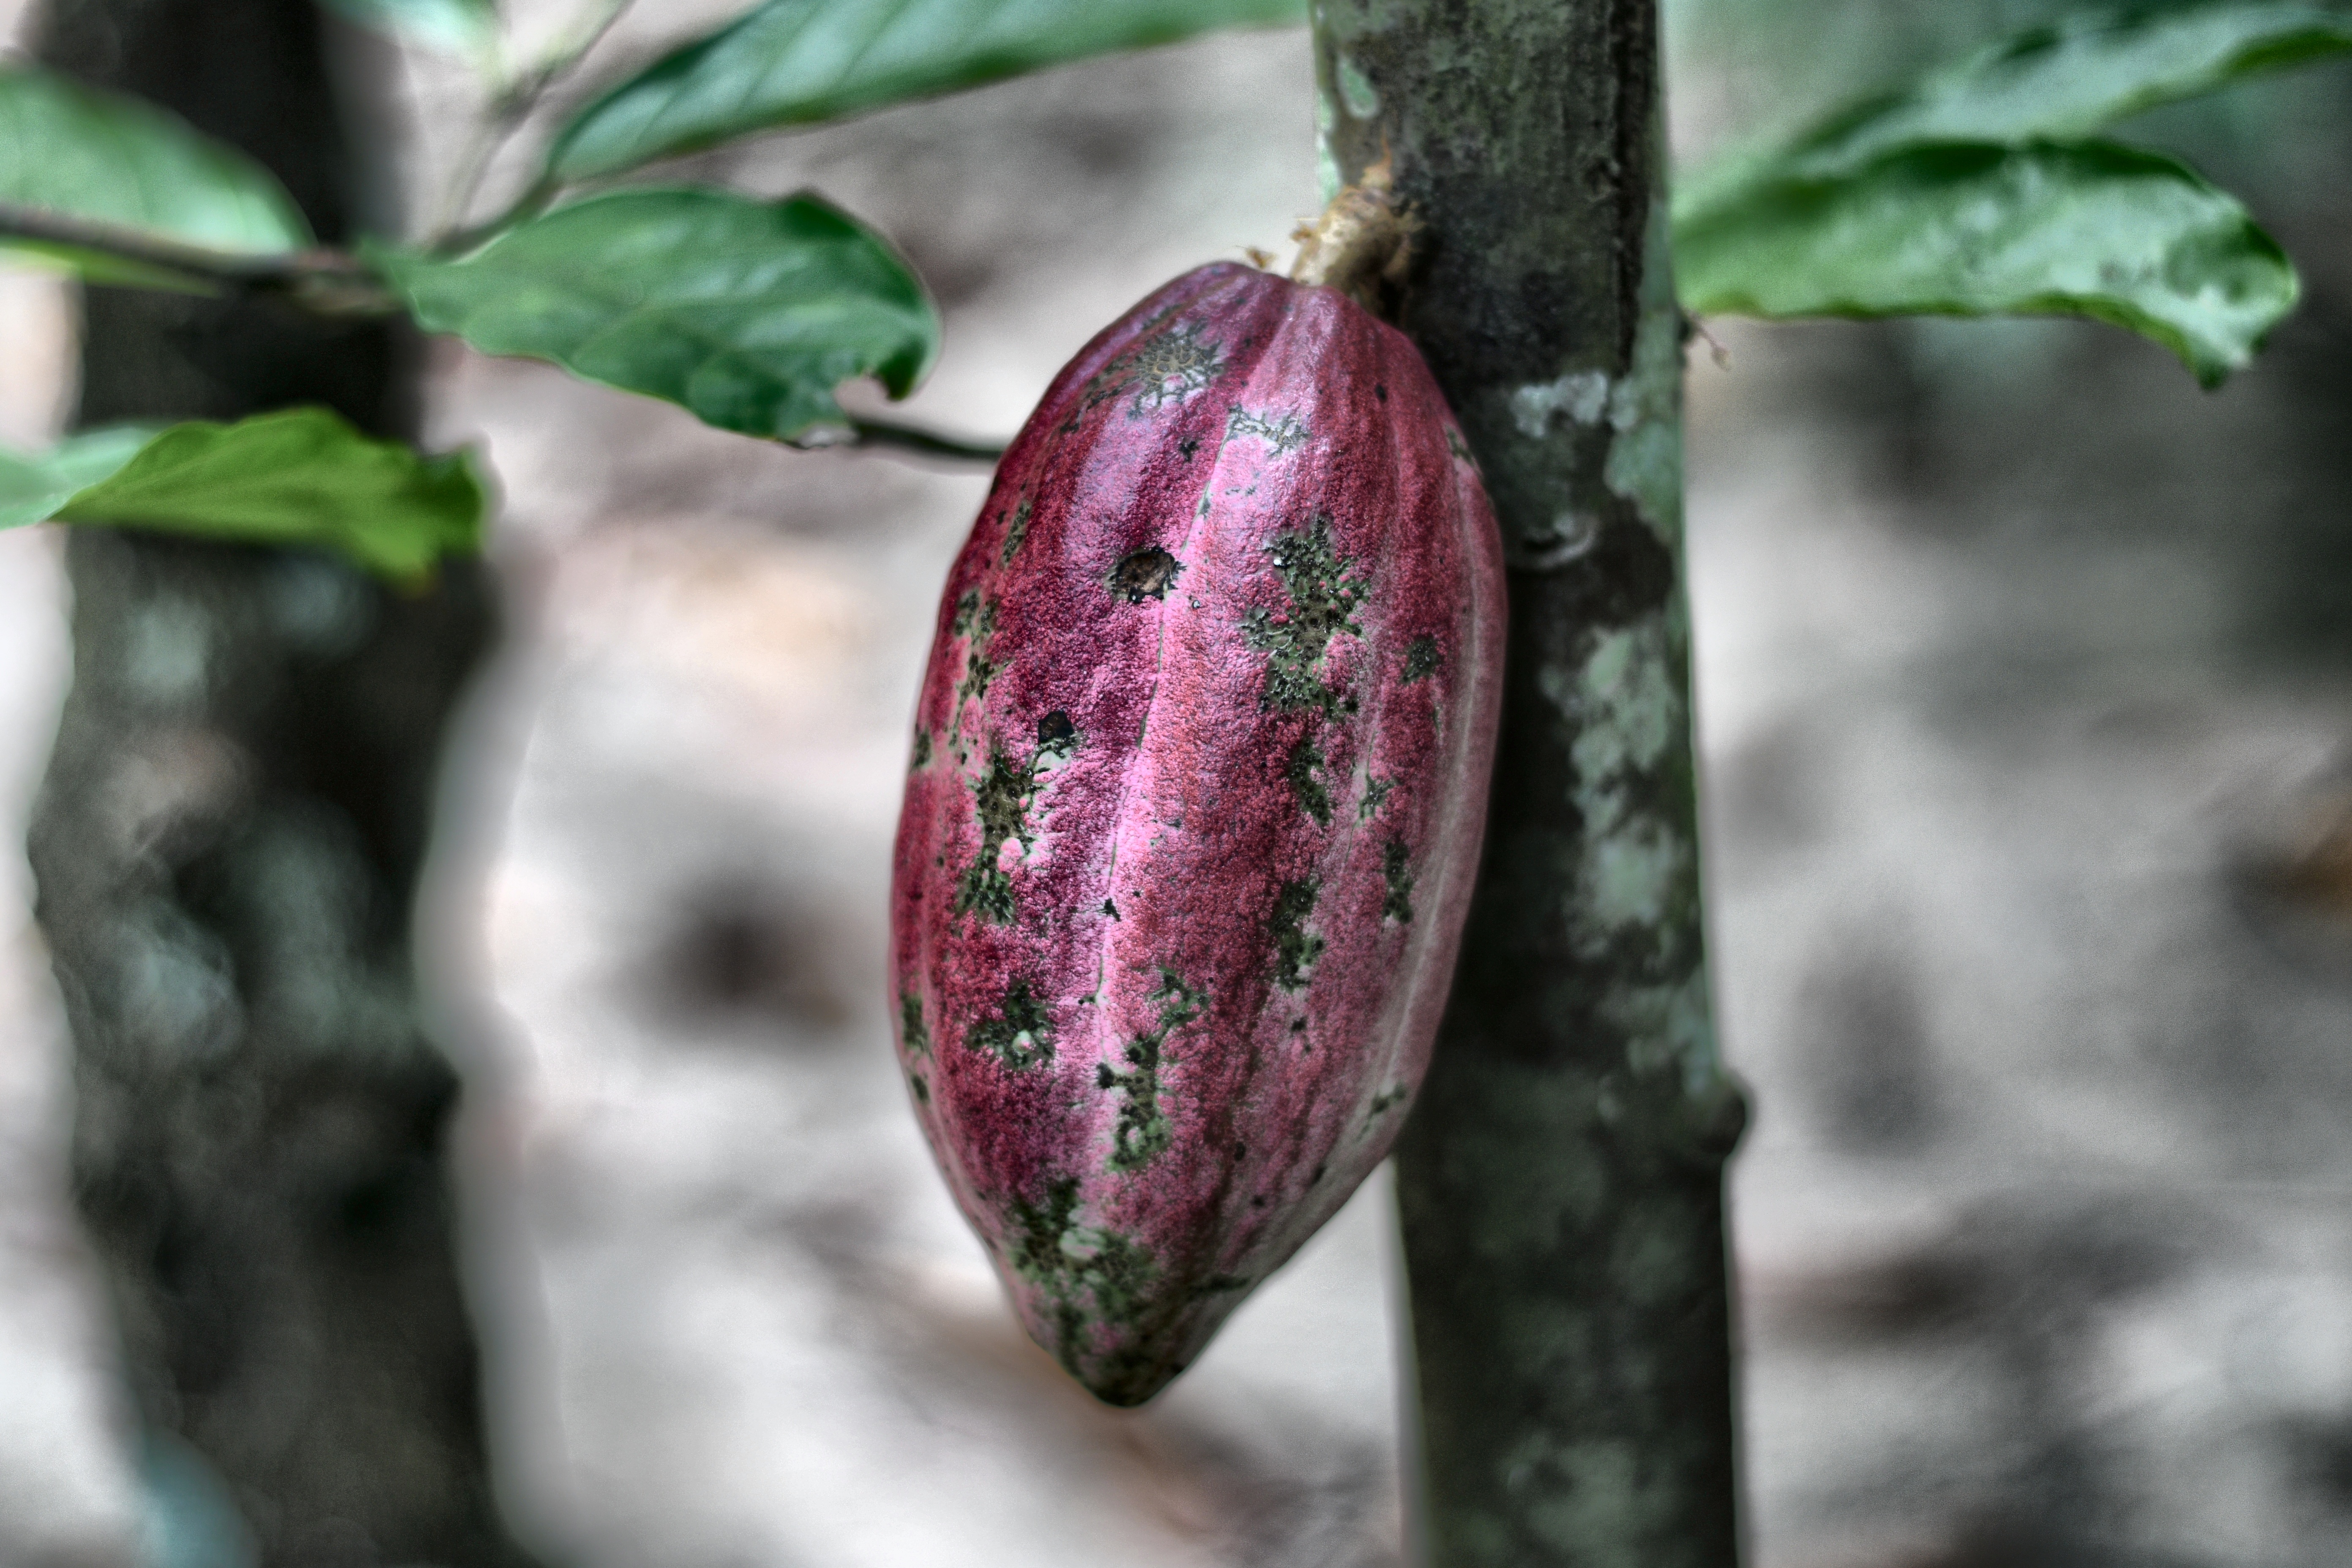
Maturity: unmature
Variety: Guiana